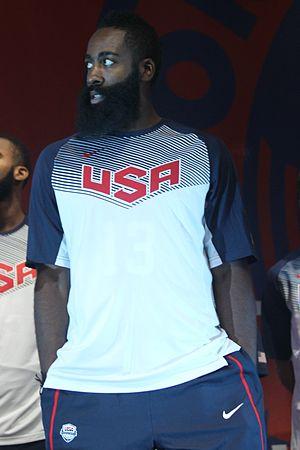
Cet article liste les effectifs des équipes participant à la Coupe du monde de basket-ball masculin 2014.